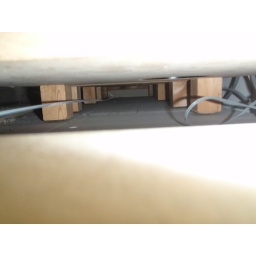
Interior of speaker cabinet at floor level - wooden supports under speaker housings.